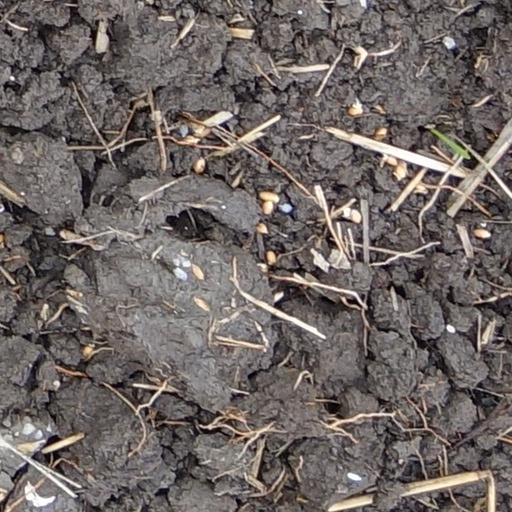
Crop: wheat